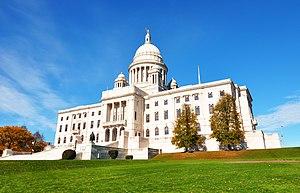
Cet article concerne les Capitoles des États-Unis à ne pas confondre avec les capitales des États-Unis où se trouvent ces bâtiments et le Capitole des États-Unis qui héberge le Congrès des États-Unis.